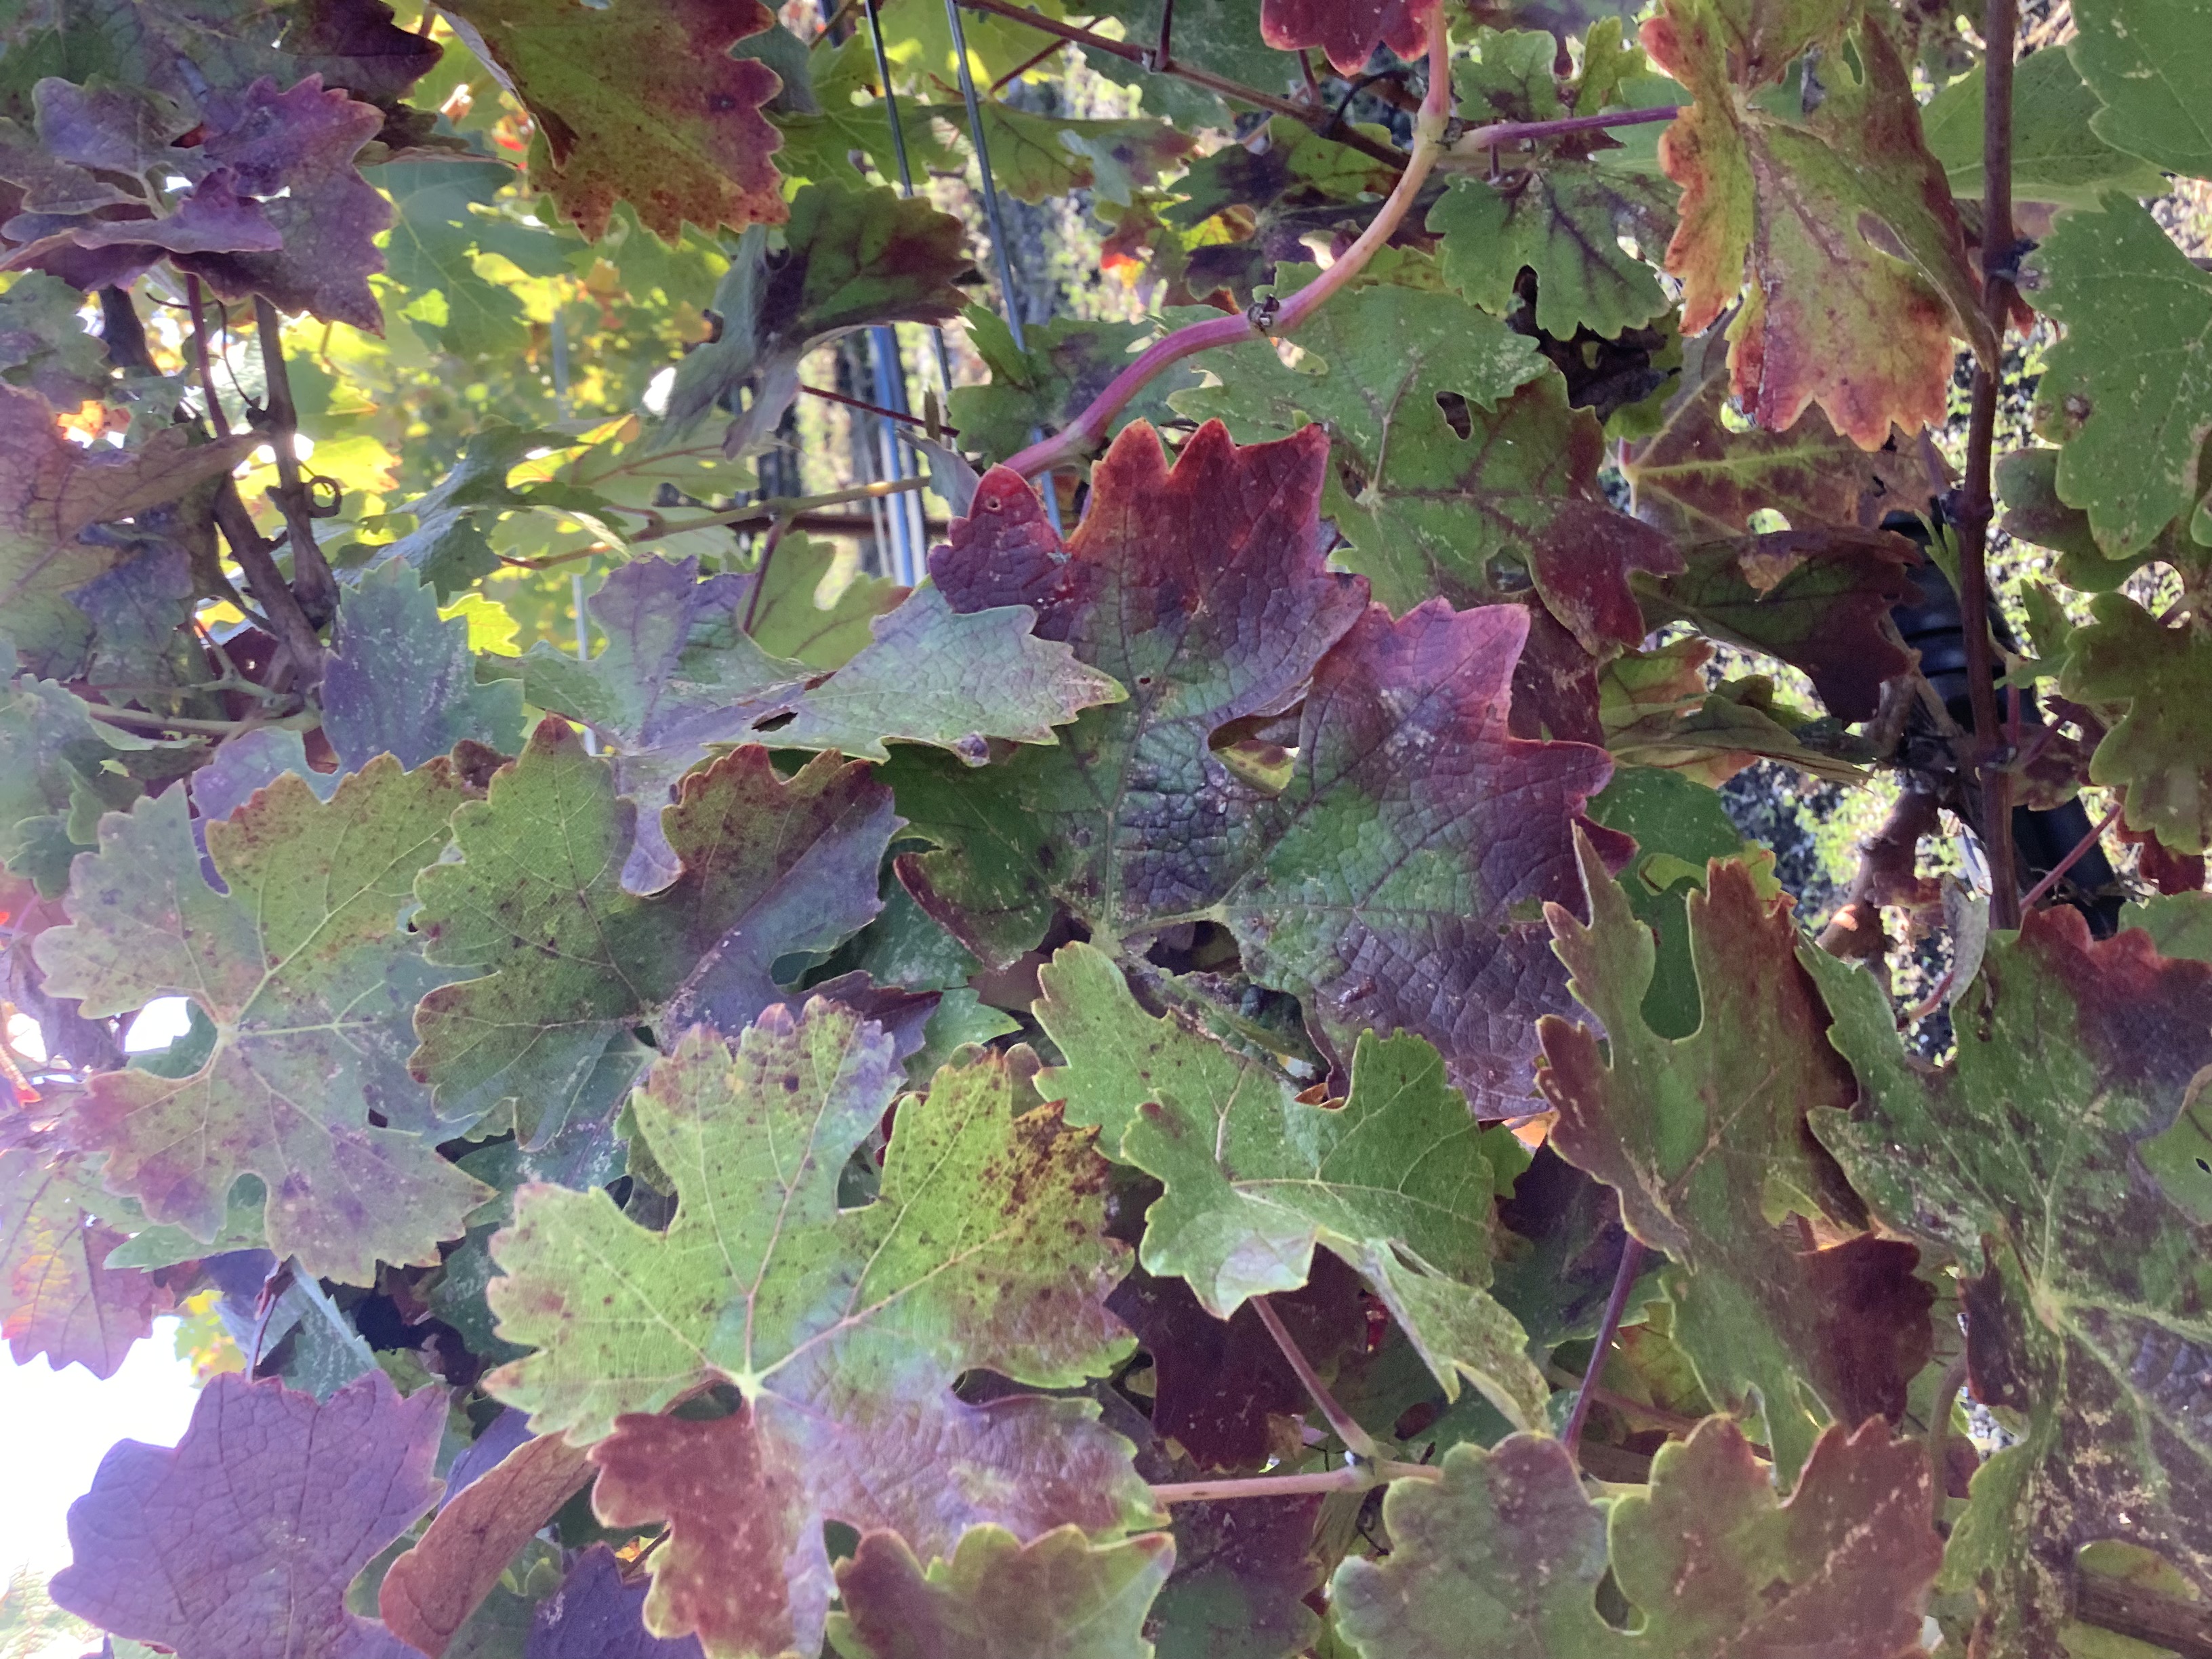
Label: Red Blotch